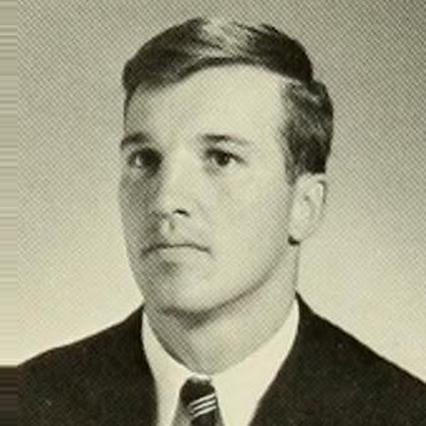
Age: 25